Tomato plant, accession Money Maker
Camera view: bottom (45 deg); turntable rotation: 0 degrees
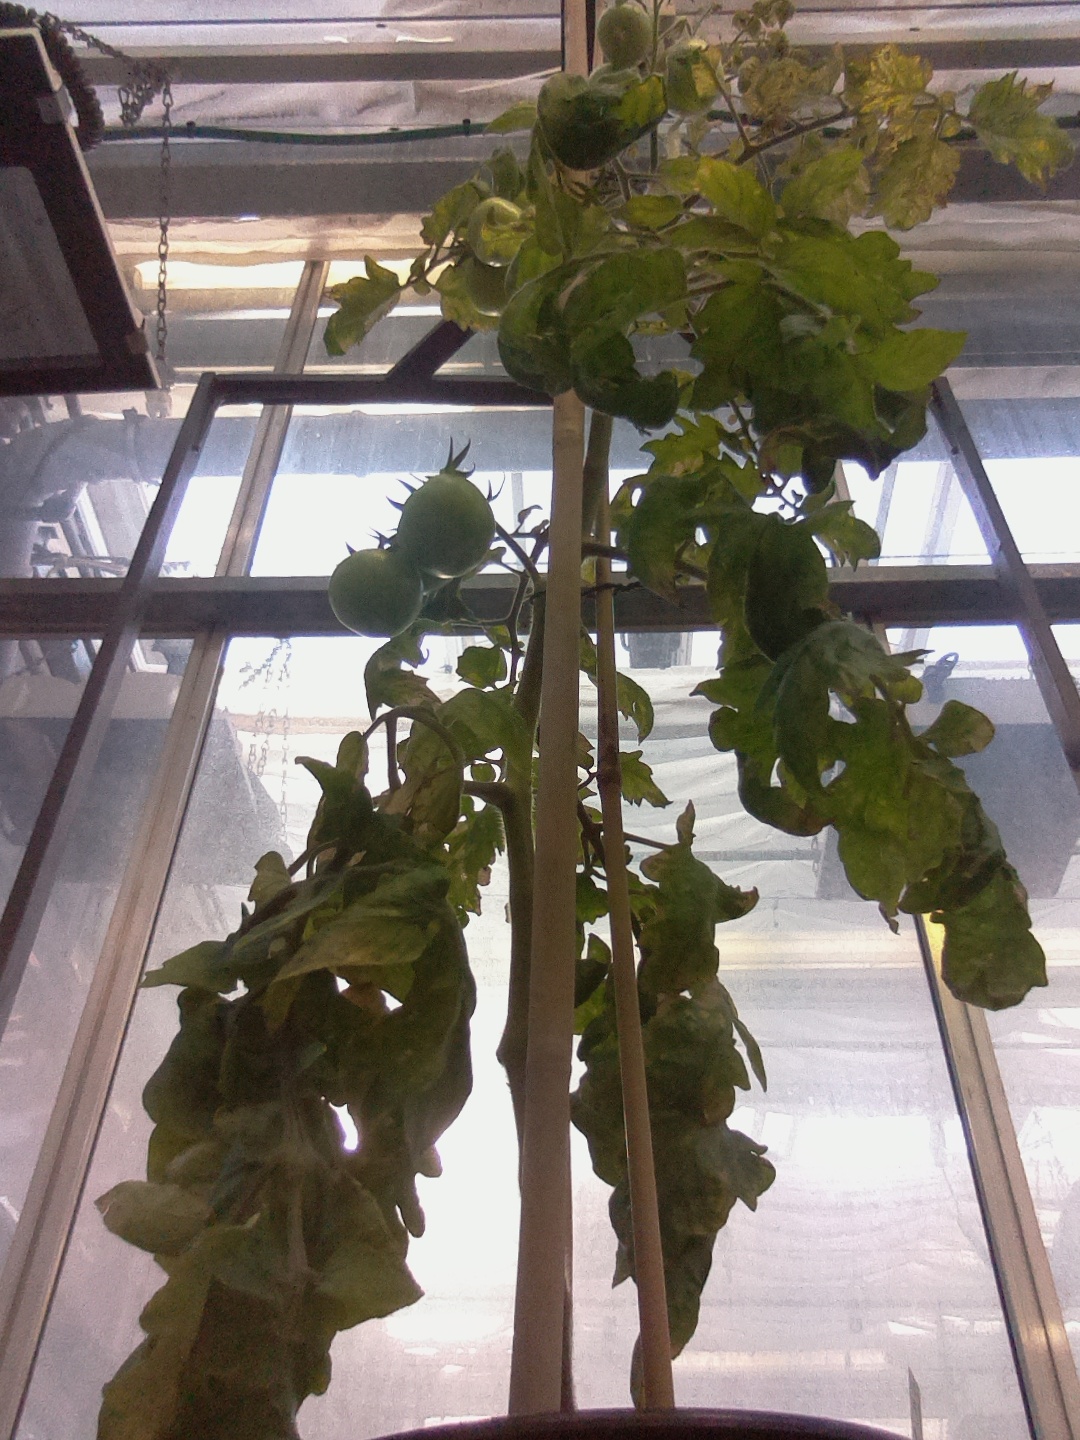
BBCH growth stage 77: 70%-80% of final fruit size